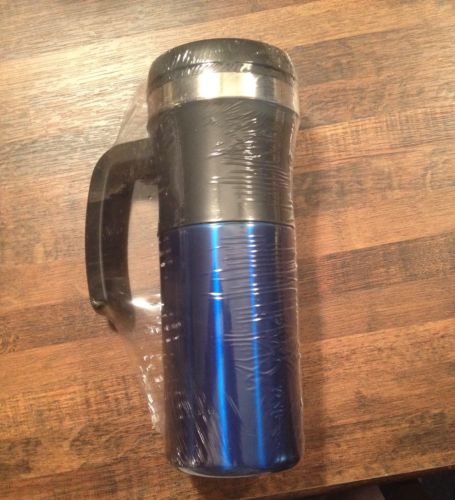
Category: mug